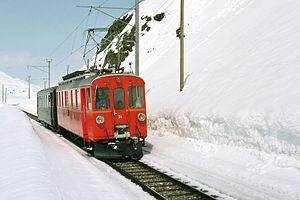
Photo prise entre 1980 et 1985